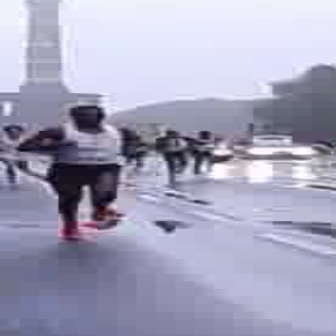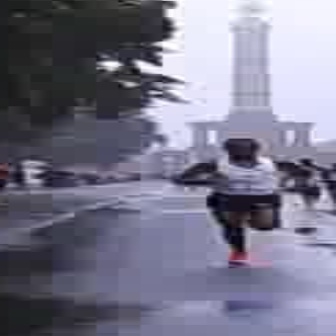
  Please identify the target specified by the bounding box [10,103,146,240] in the first image and locate it in the second image. Return the coordinates in [x_min,y_min,x_max,y_max] format.
Answer: [169,134,301,266]